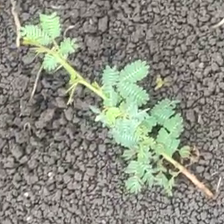
Weed species: Dwarf_cassia_(Chamaecrista pumila)